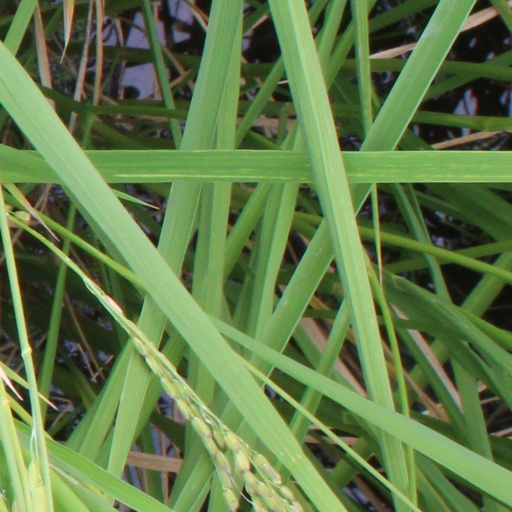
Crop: rice